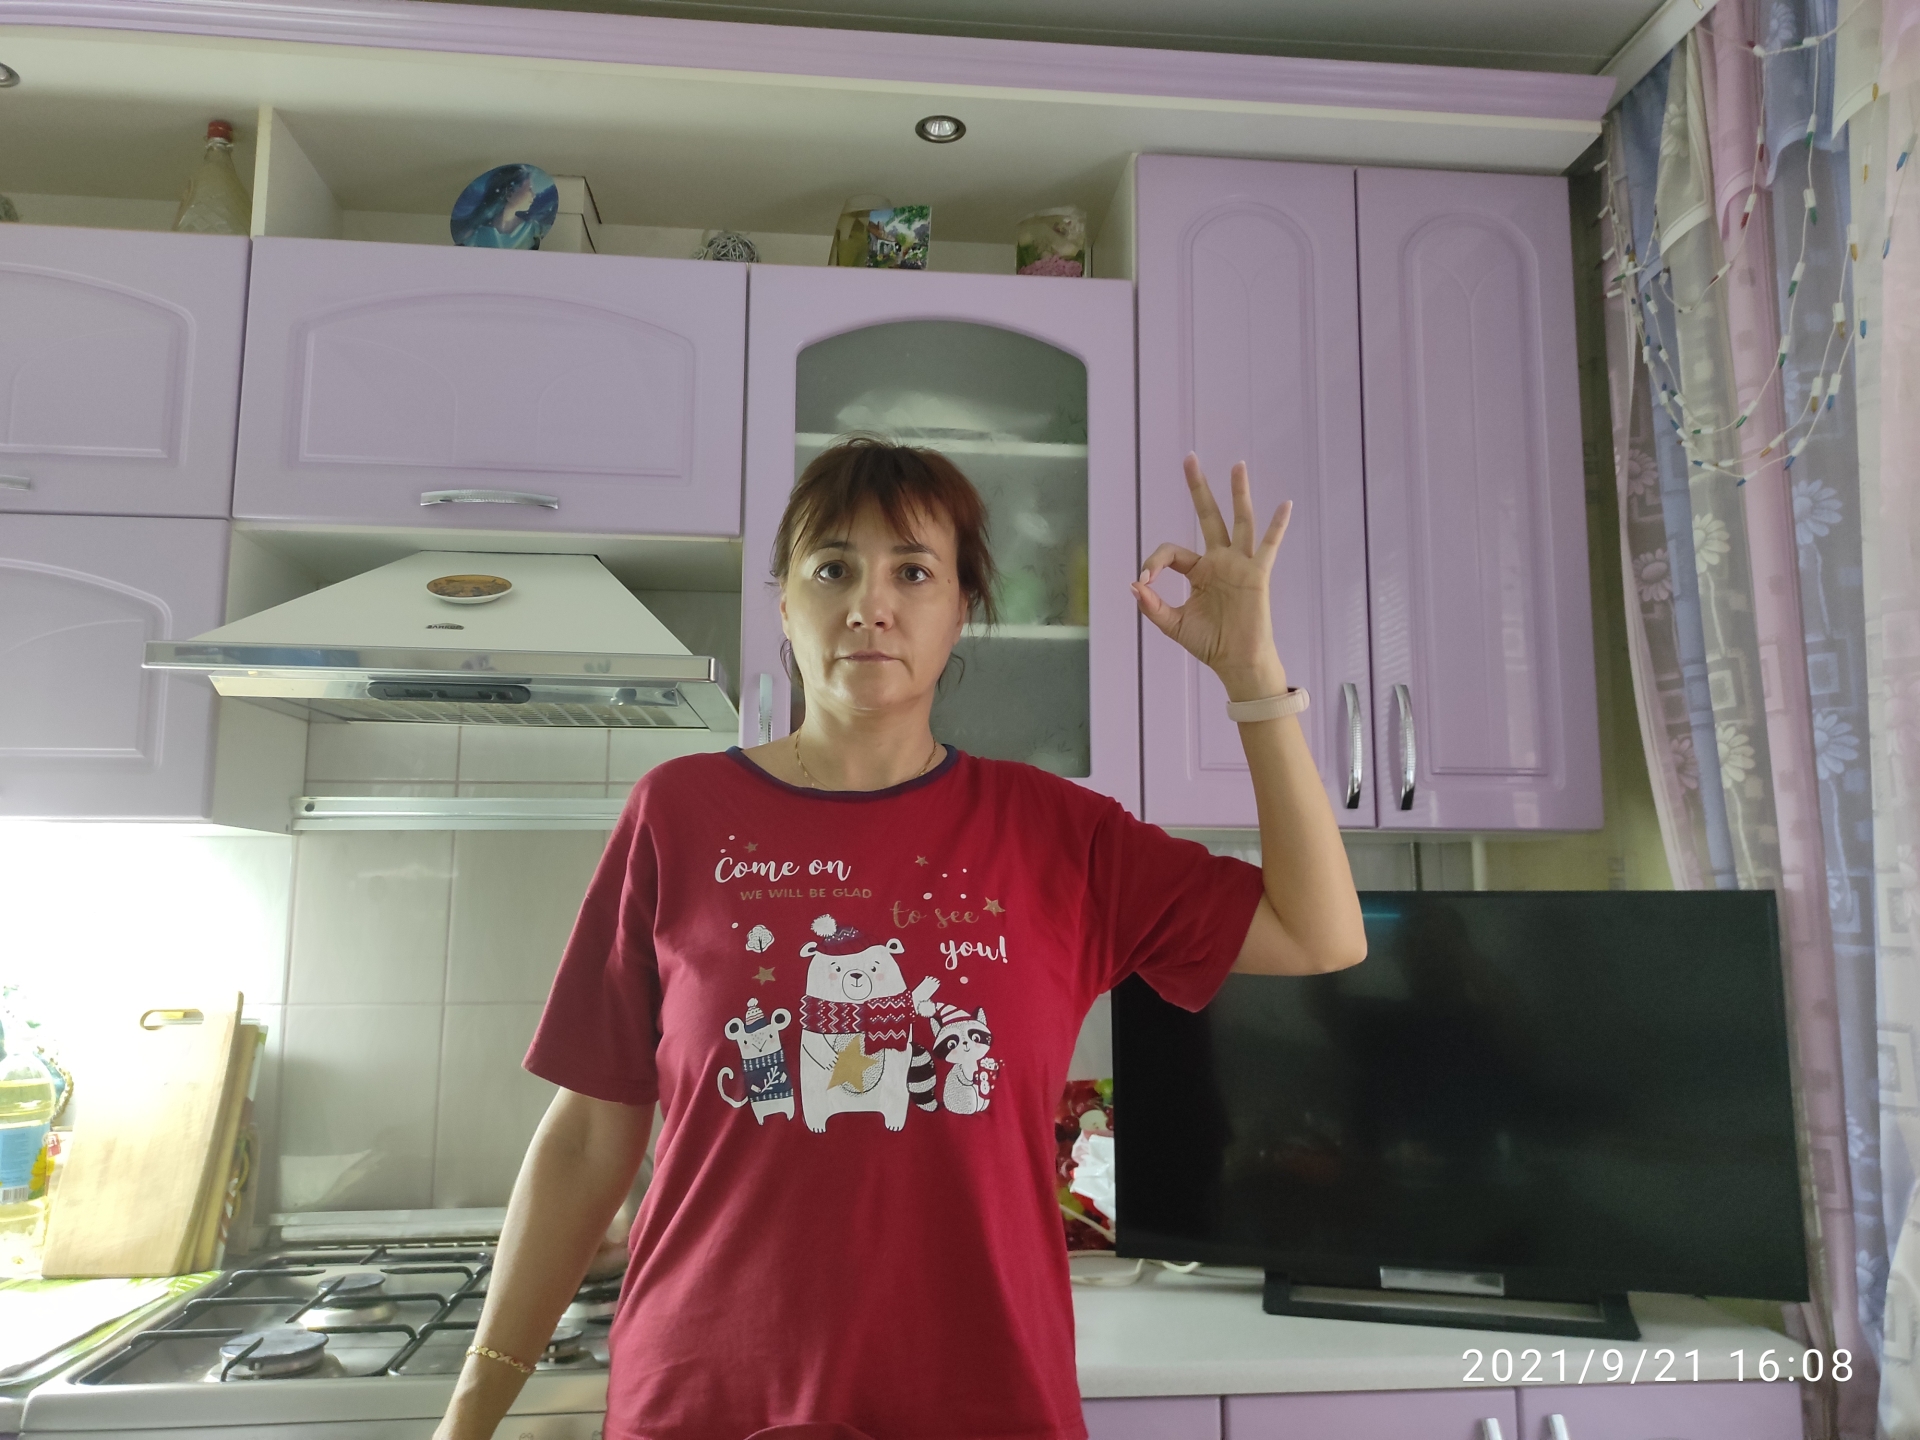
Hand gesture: ok